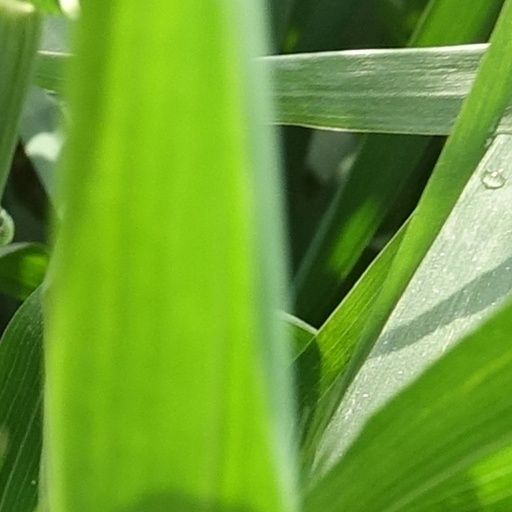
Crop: wheat